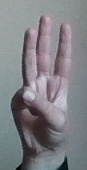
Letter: thaa